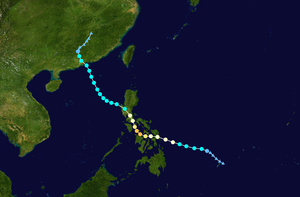
Le typhon Fengshen, nommé également Frank par la PAGASA et 07W par le JTWC, est le sixième cyclone tropical de la saison cyclonique 2008 dans le Pacifique nord-ouest. Il a durement touché les Philippines et la Chine est causé la mort de 1468 personnes.